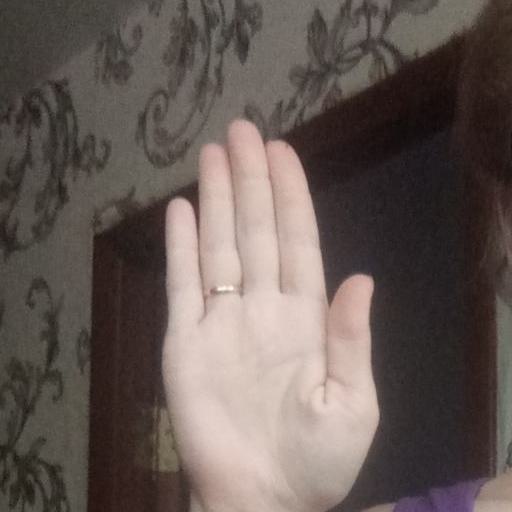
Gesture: stop